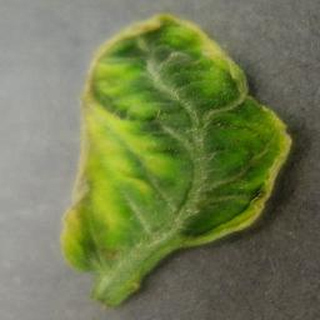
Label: tomato_yellow_leaf_curl_virus